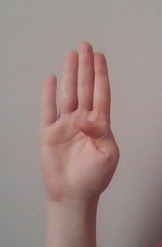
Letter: kaaf